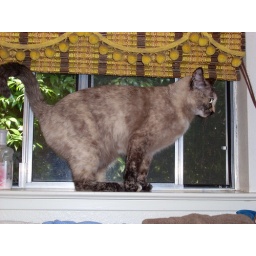
Profile of a kitty above a toilet